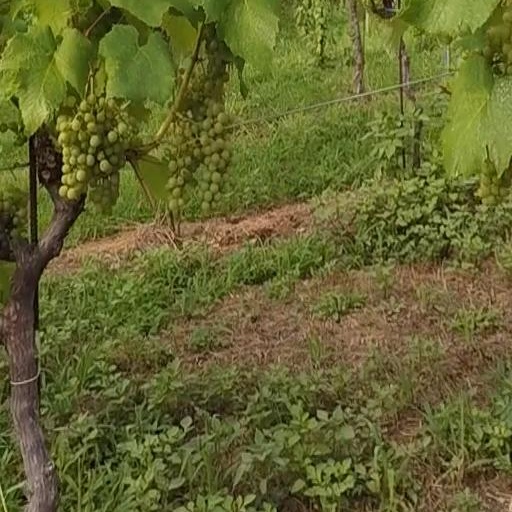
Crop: grape